Damonte Ranch

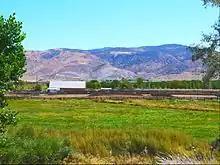
Damonte Ranch, looking toward Truckee Meadows

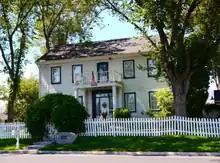
The original Damonte House is adjacent to the ranch, and is listed on the National Register for Historic Places. Highway 395 was diverted around this home.

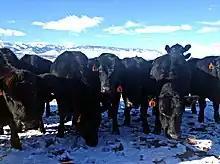
Black Angus cattle, with Sierra Nevada Mountains and Mount Rose in background, at Damonte Ranch and Truckee Meadows

The Damonte Ranch started in 1939 when Louis Damonte, an Italian immigrant farmed alfalfa and raised cattle. The original Damonte Ranch included about known as the Peleg Brown Ranch, at 12945 Old Virginia Road in Reno, Nevada, back in 1864. Author Holly Walton-Buchanan, whose latest book, "Land of the Buckaroo: Historic Ranches of Western Nevada" includes a chapter in his book on the Brown-Damonte Ranch. Located in the Truckee Meadows and borders Interstate 580, U.S. Route 395 and the Eastern Range, the Damonte Ranch is both a working cattle ranch and a developed community.